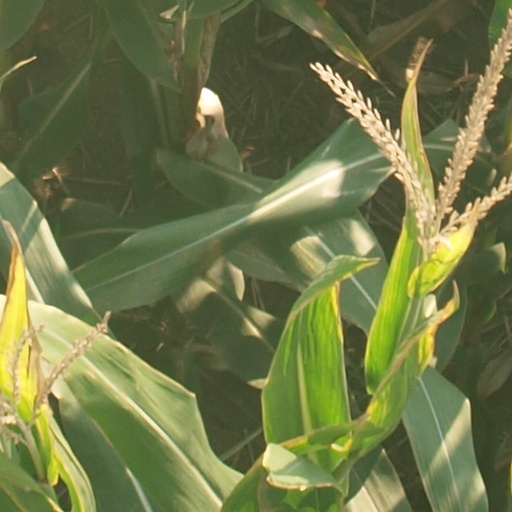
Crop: maize; corn